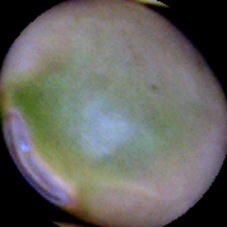
Label: Immature